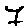
Label: 7